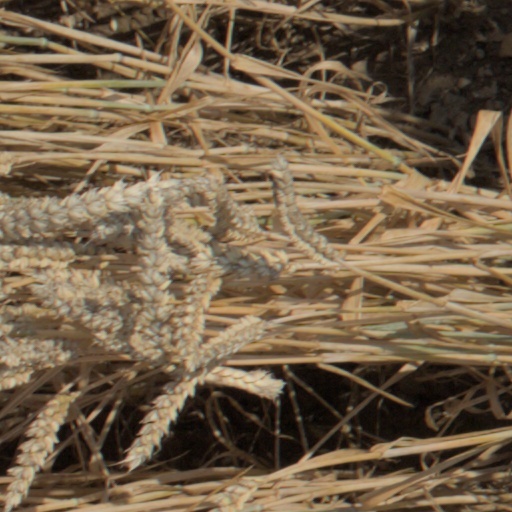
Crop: wheat